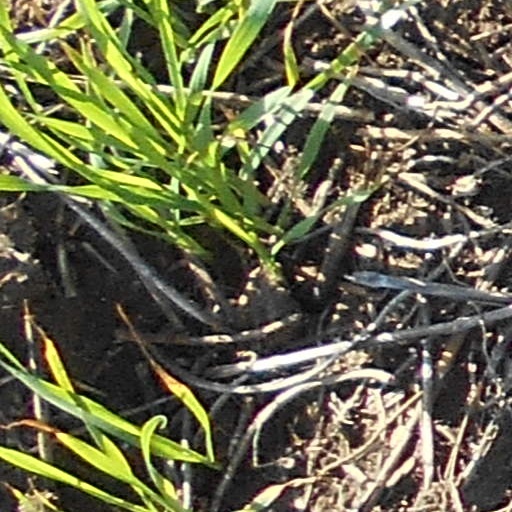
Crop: wheat